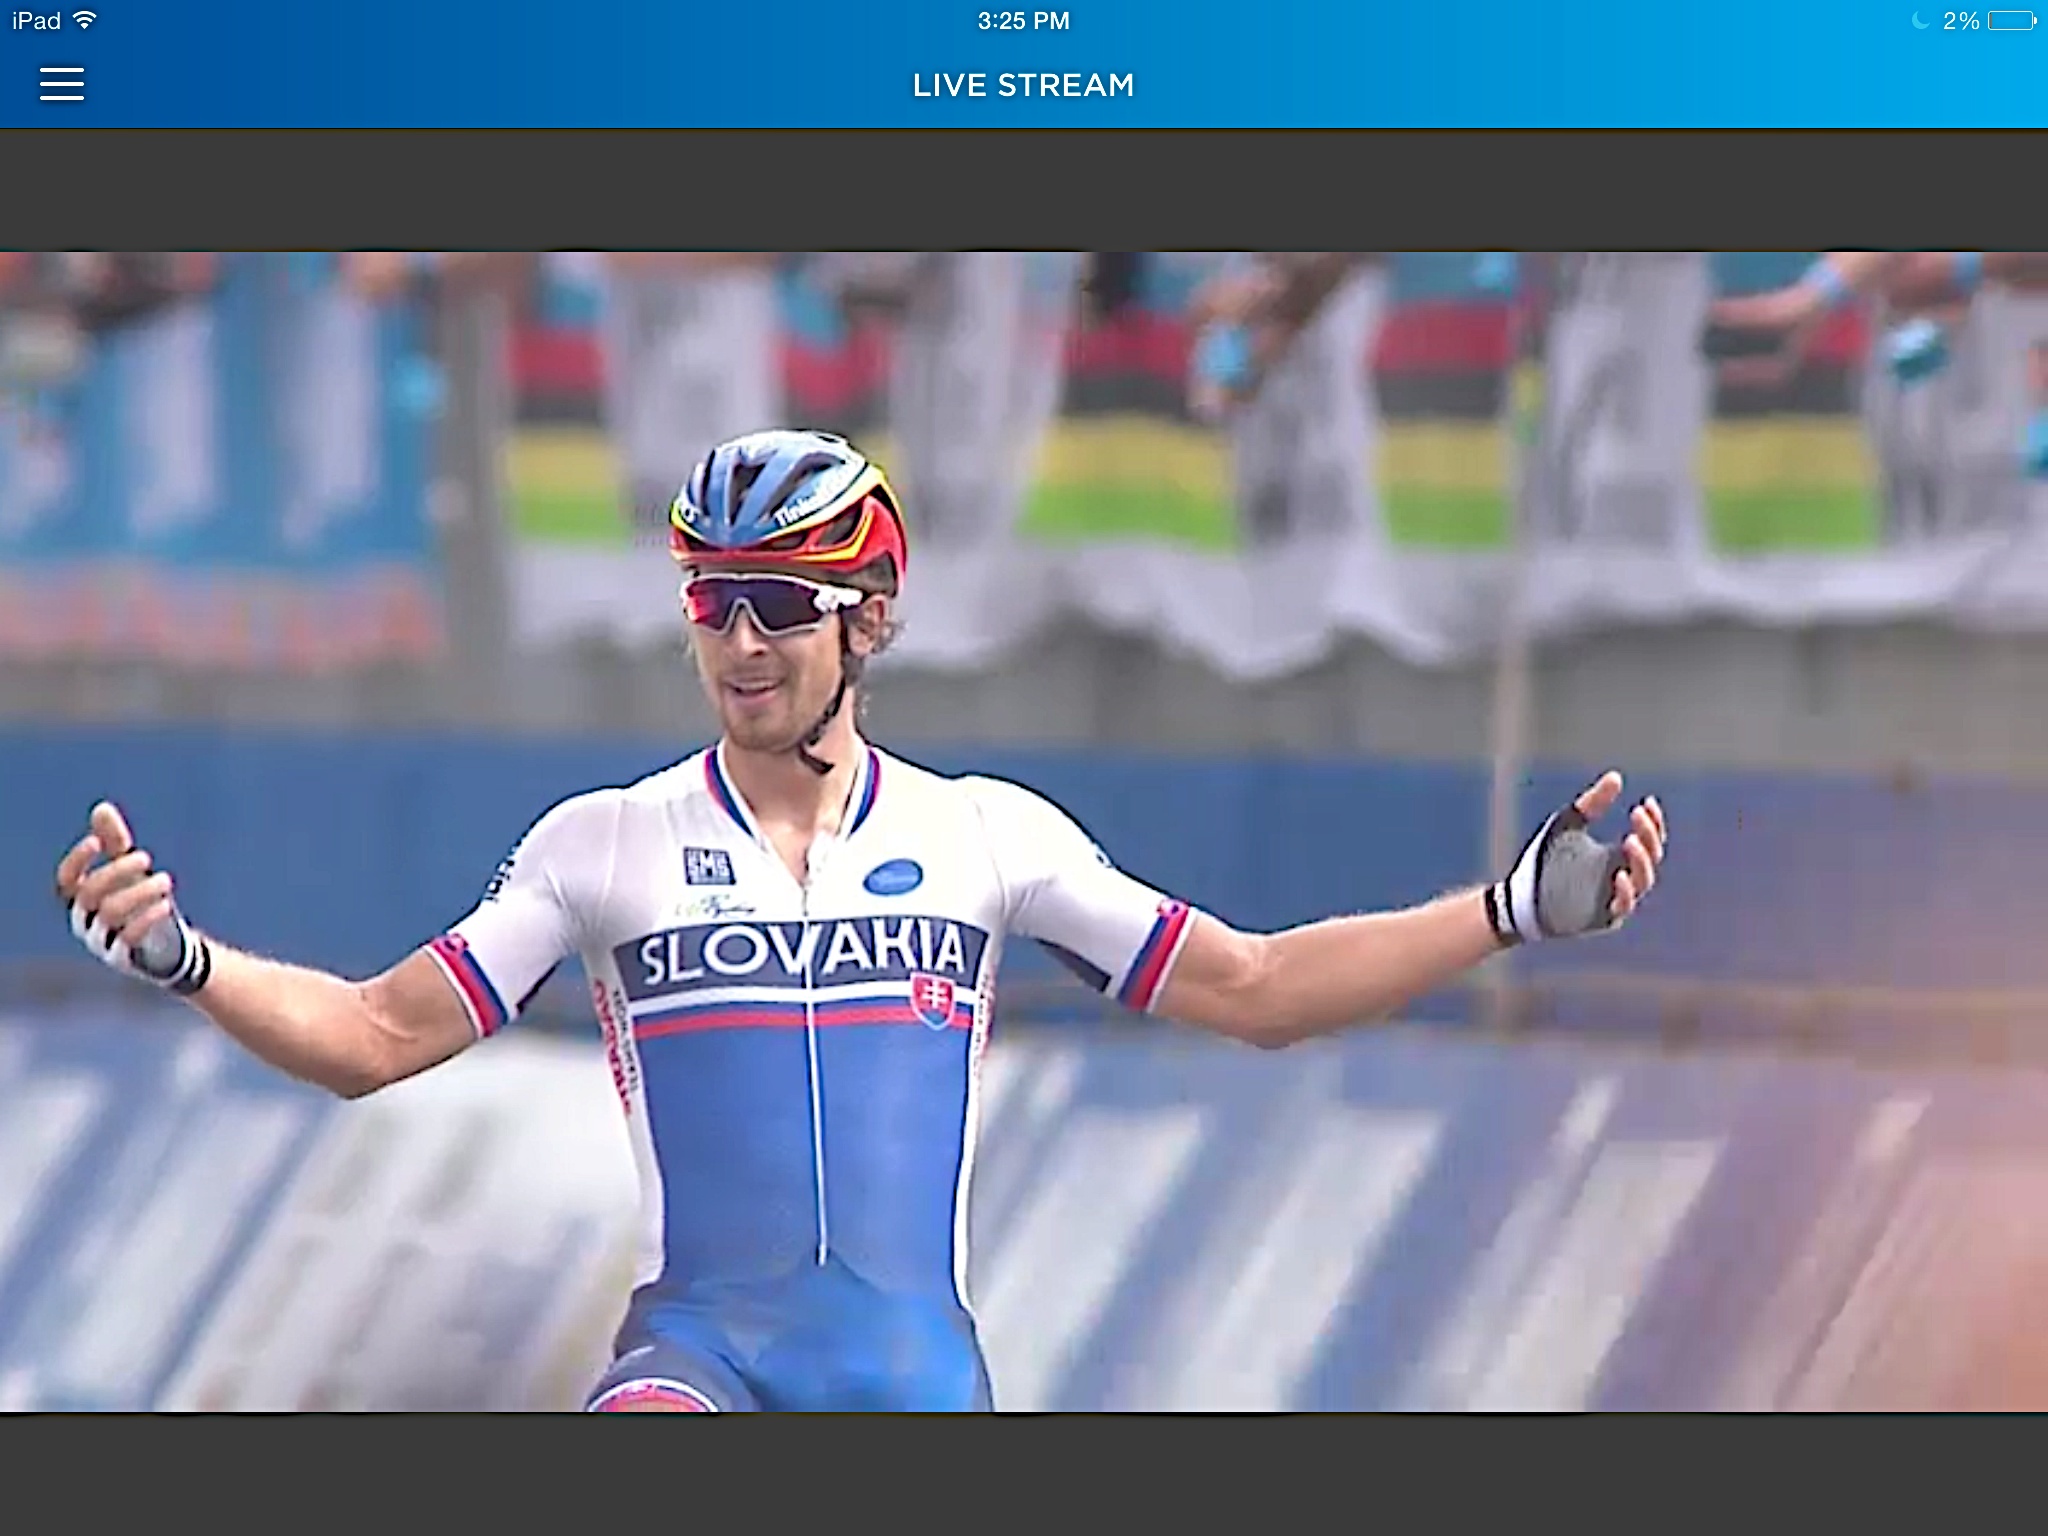
bicycle, vehicle, cycling, sports, downhill, skating, racing, 2015365, vcubrb, track cycling, cycle sport, bicycle racing, endurance sports, road bicycle racing, keirin, inline speed skating, speed skating